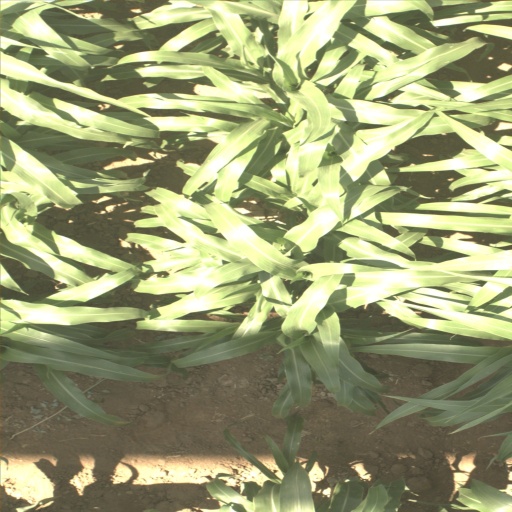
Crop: sorghum